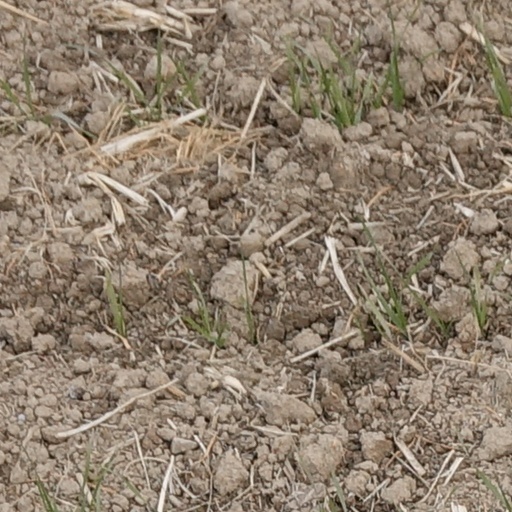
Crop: wheat